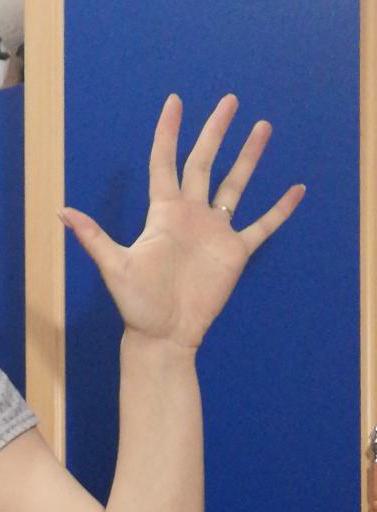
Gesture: palm